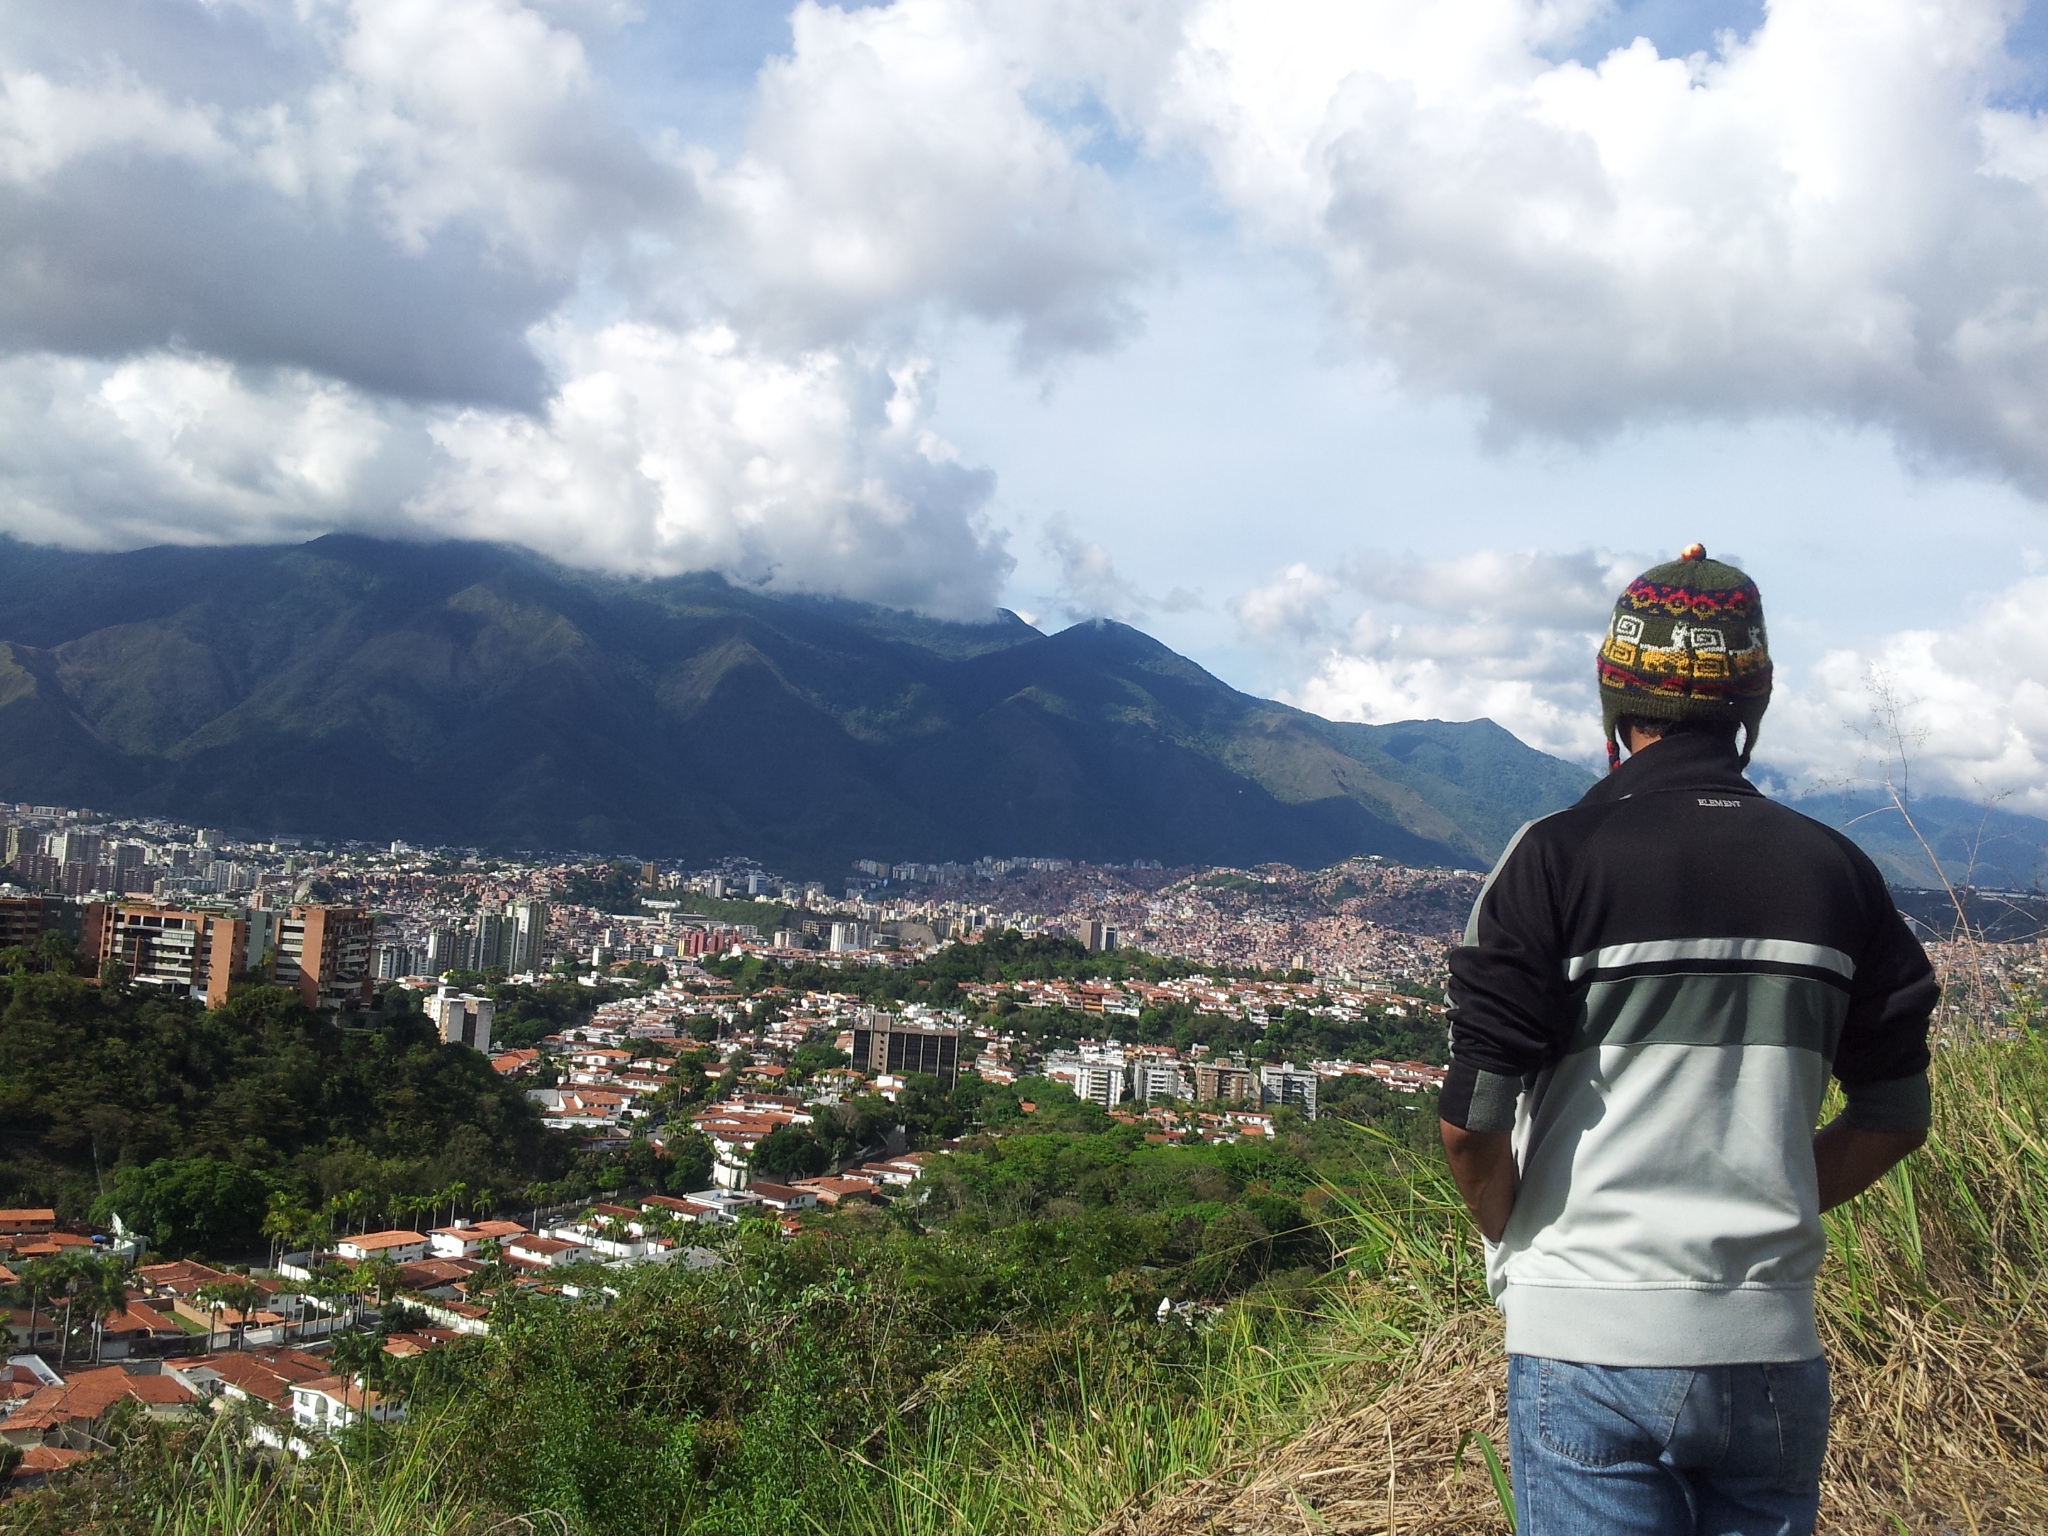
man, landscape, nature, walking, person, mountain, people, sky, hiking, hill, adventure, mountain range, travel, male, young, freedom, ridge, summit, outdoors, men, alps, inspiration, adult, businessman, confident, mountainous landforms